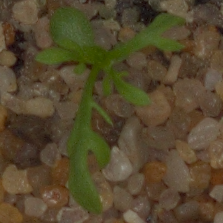
Label: scentless_mayweed